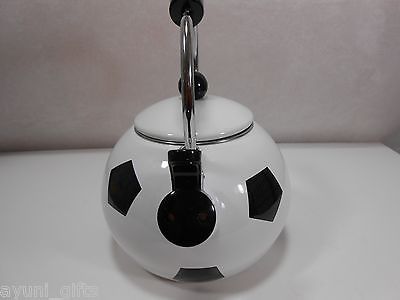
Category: kettle